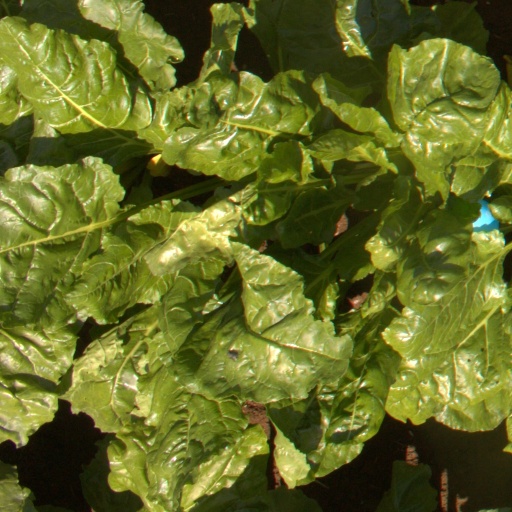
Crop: sugar beet